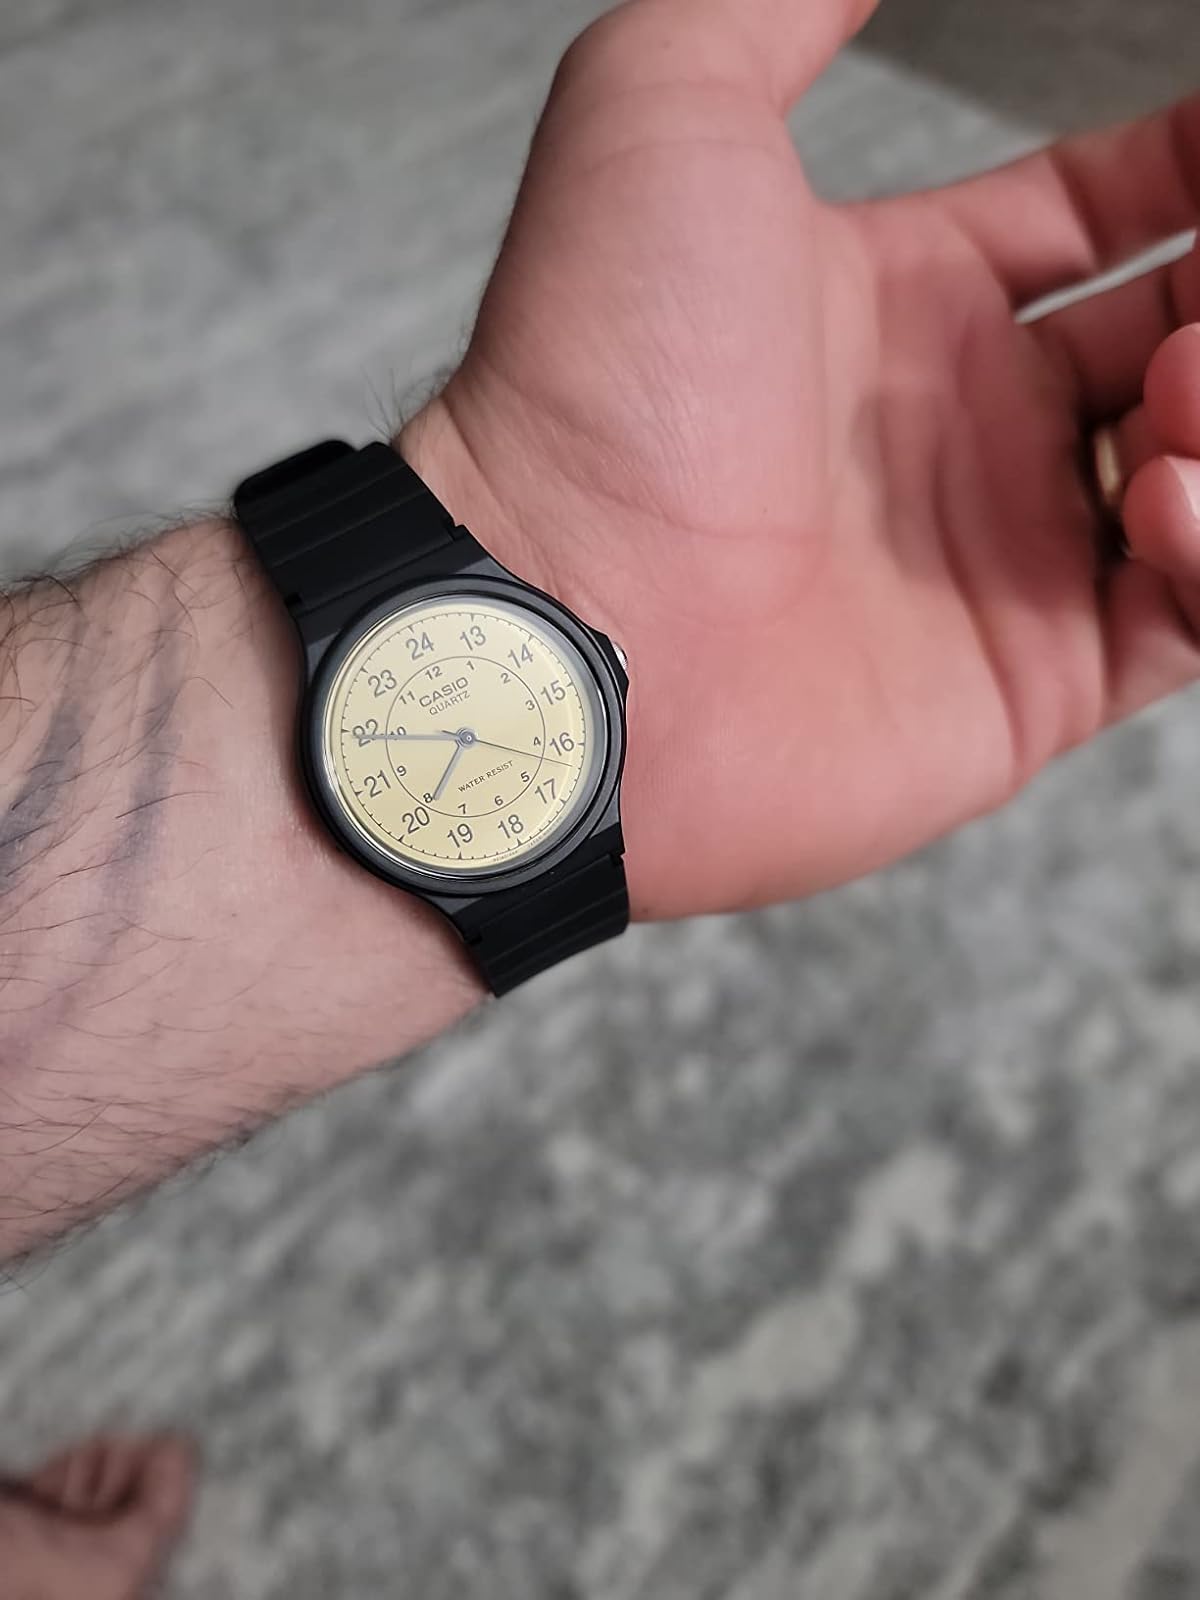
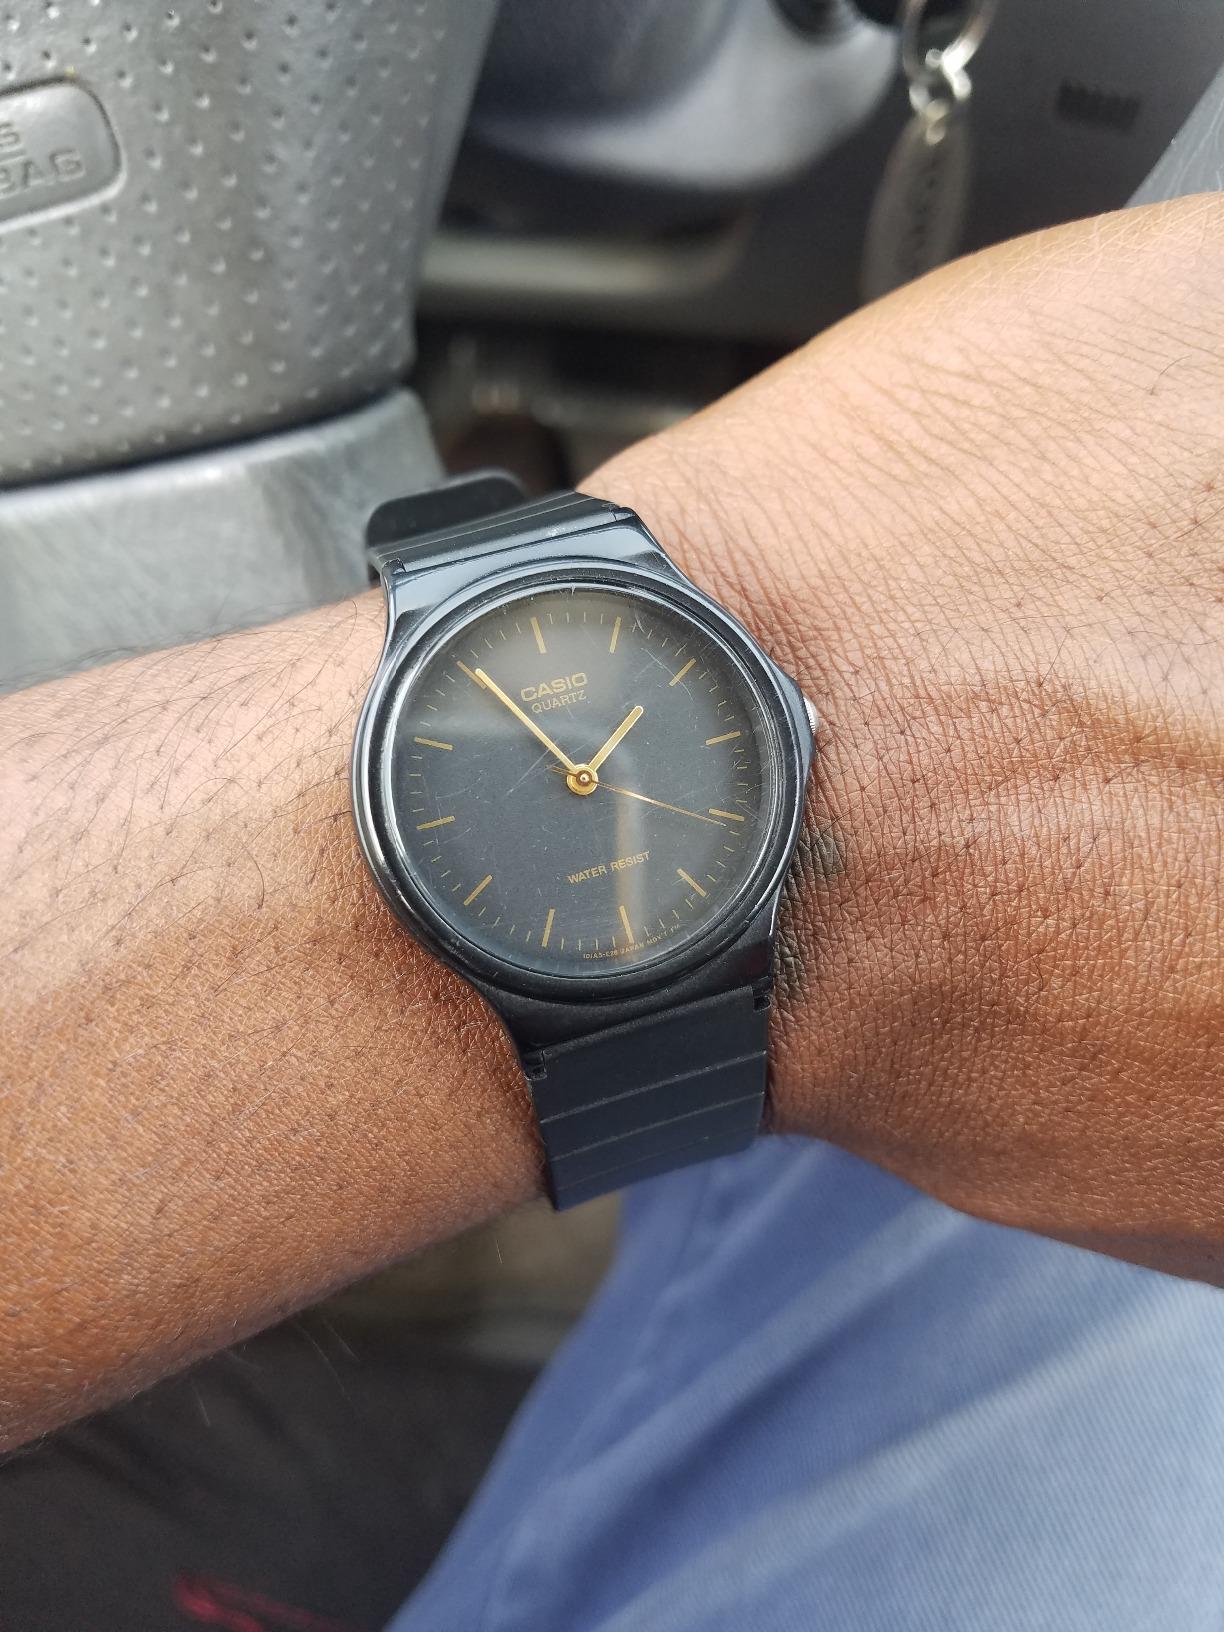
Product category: accessories_watch
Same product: no